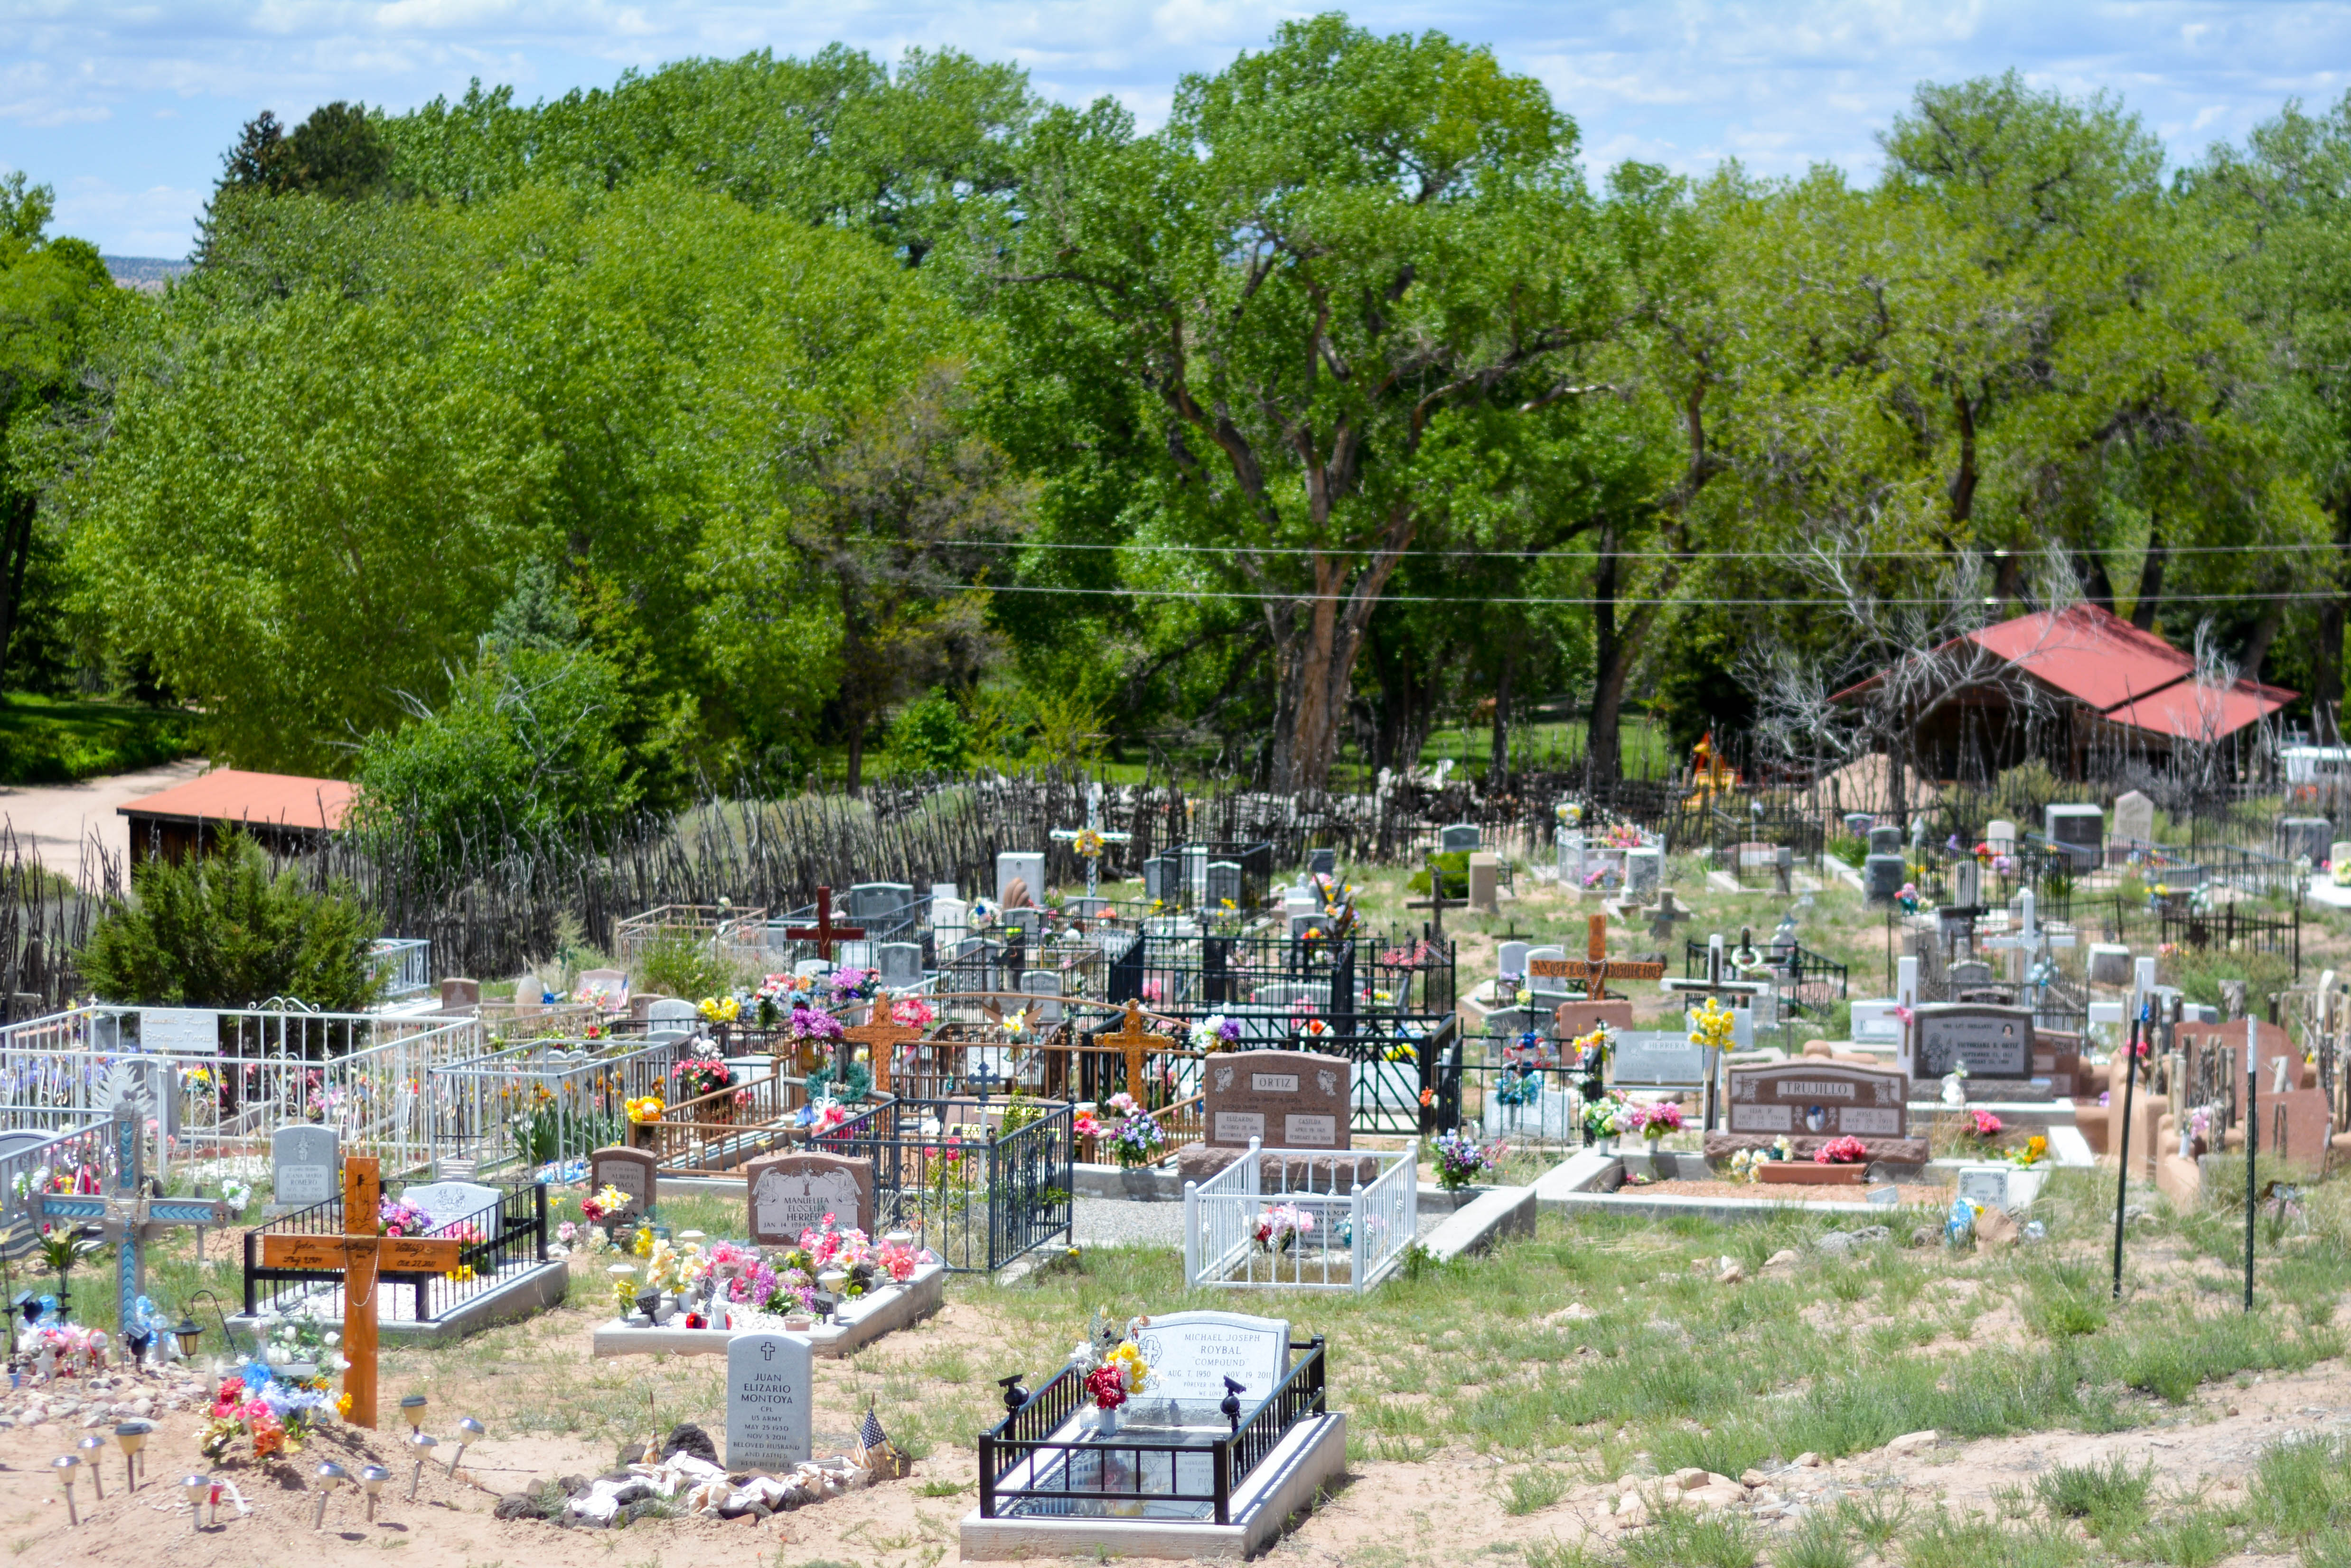
town, city, village, public space, santafe, truchas, northernnewmexico, pueblosantafe, human settlement